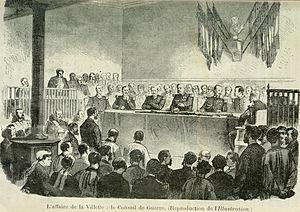
Cette page concerne l'année 1870 du calendrier grégorien.